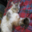
Label: cat